Timothy DeLaGhetto

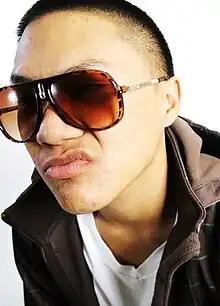
Chantarangsu in 2008

Tim Chantarangsu (born March 6, 1986), formerly known as Timothy DeLaGhetto (was also previously known by his musical name Traphik), is an American internet and television personality and rapper. He is best known from the improv comedy show "Wild 'N Out" where he was a cast member from 2013 to 2018 and 2020 to 2021.